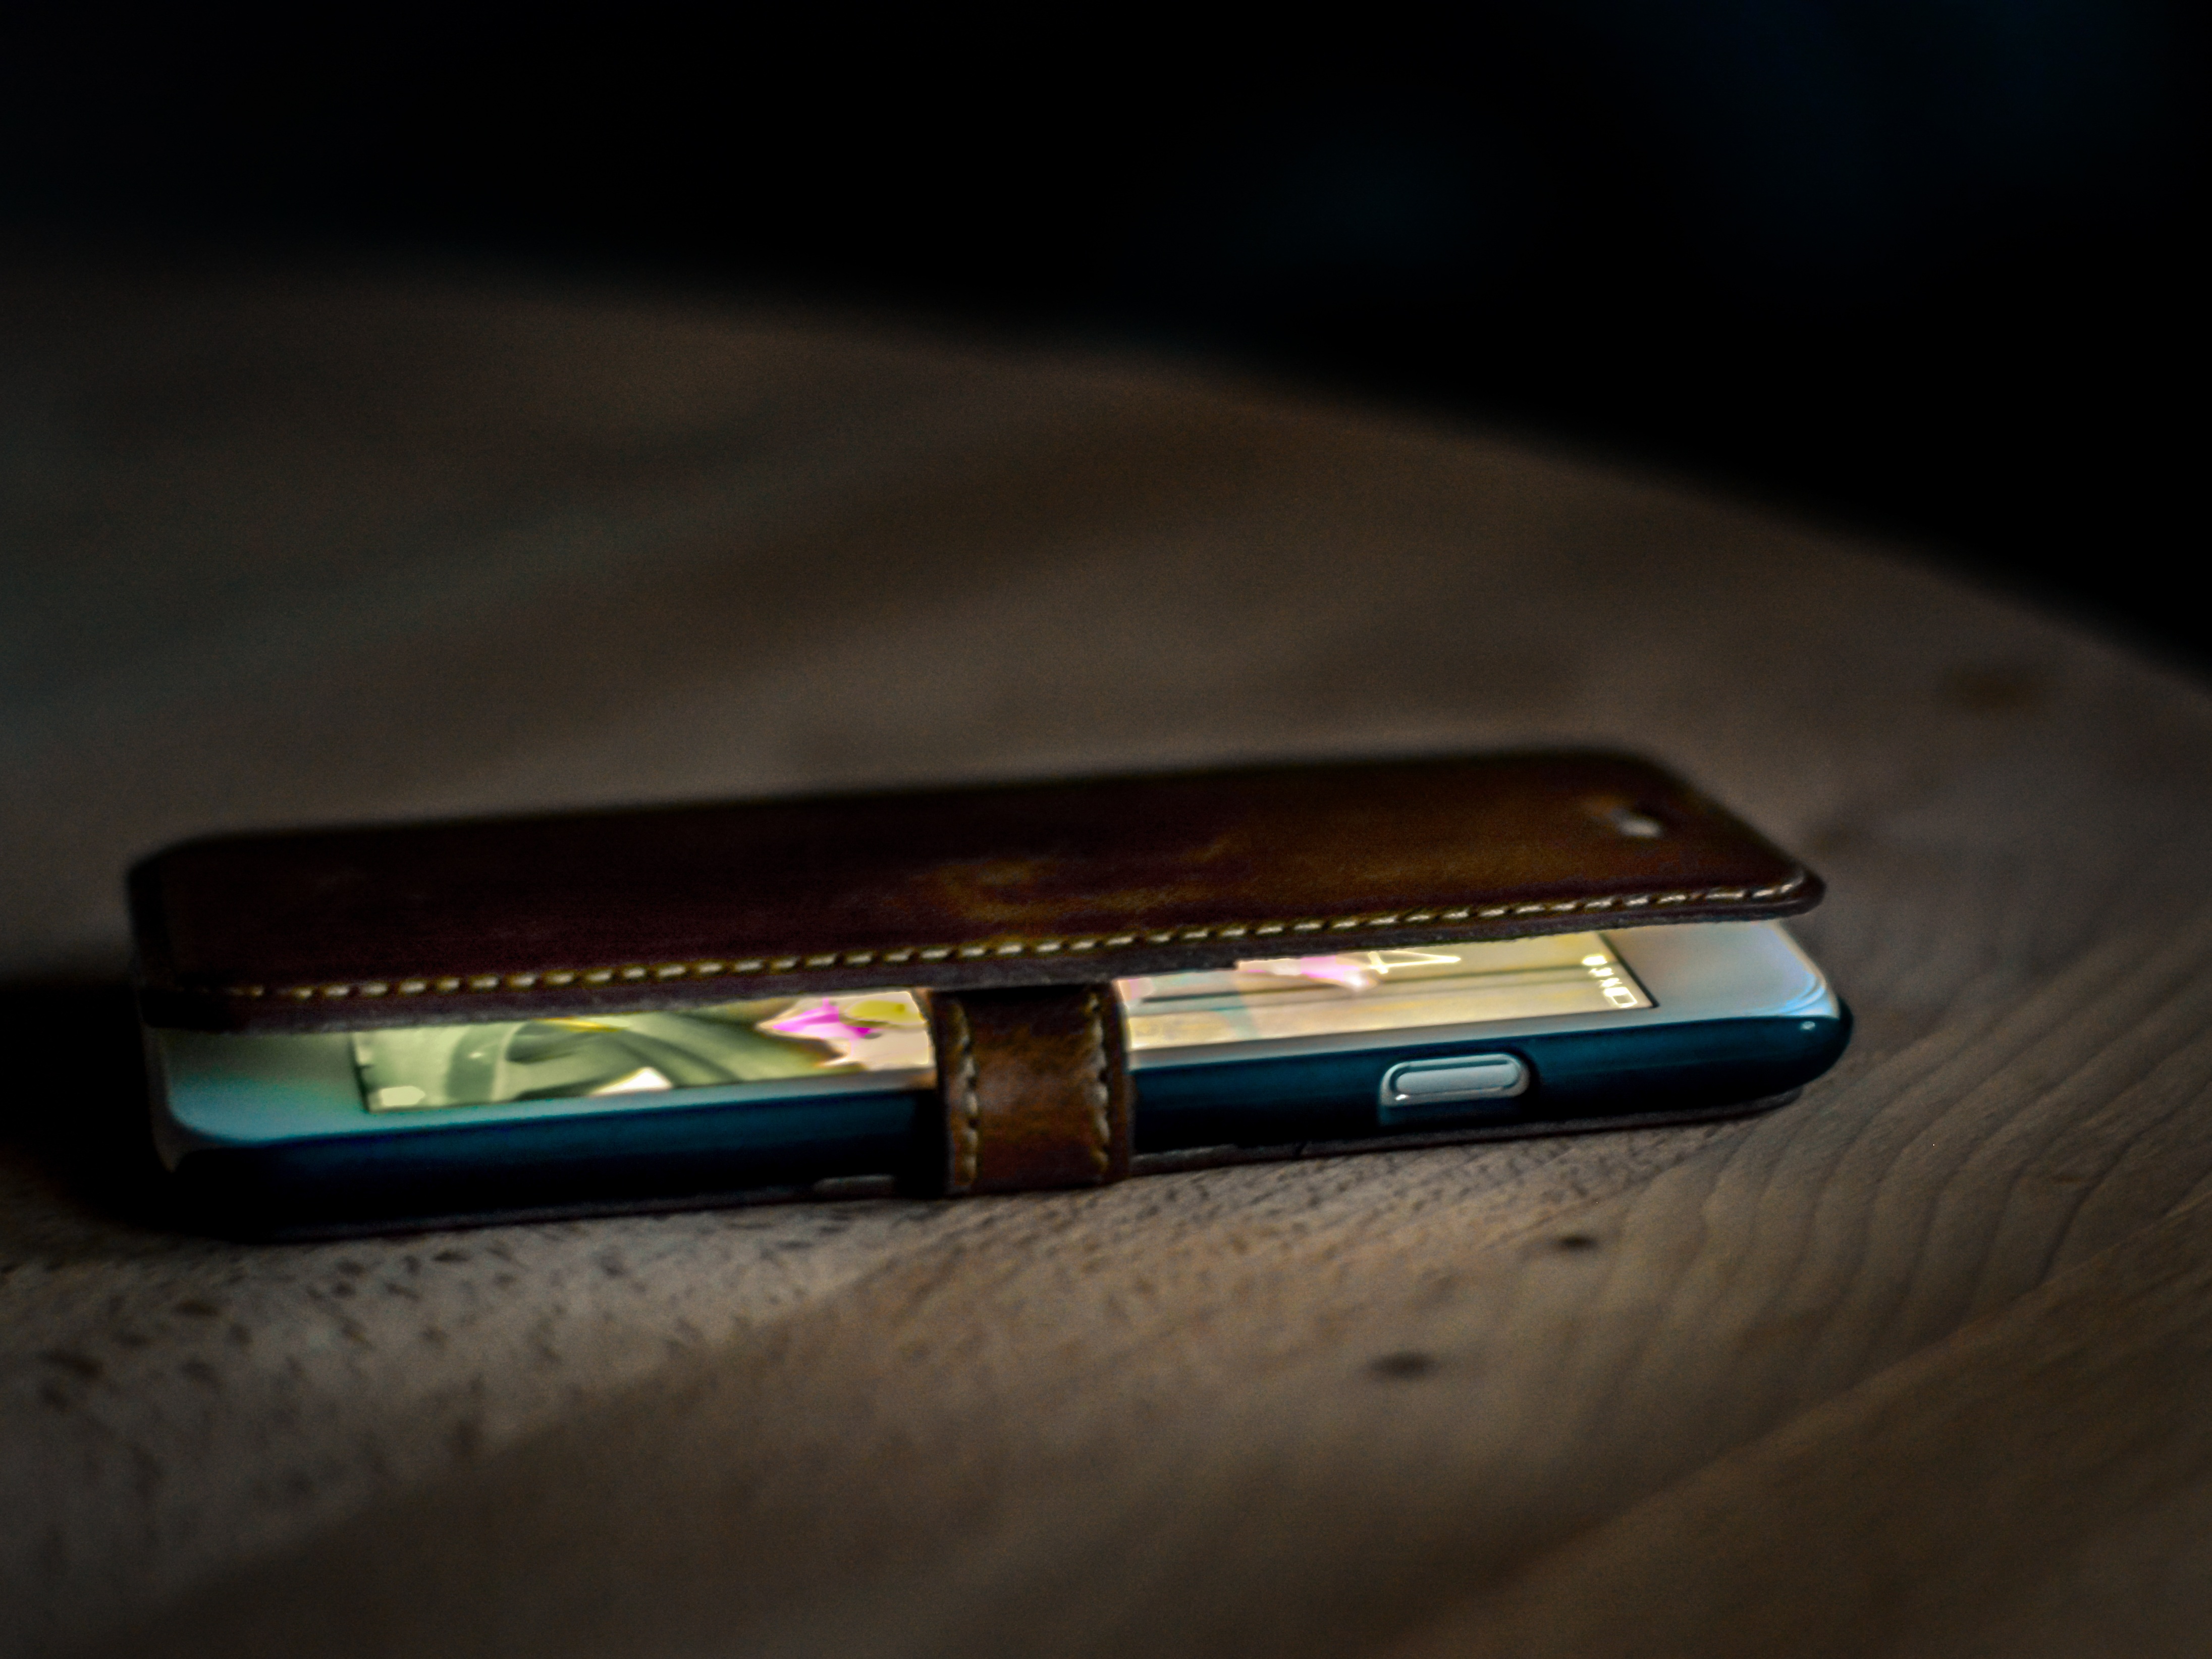
iphone, smartphone, technology, phone, gadget, mobile phone, eye, glasses, call, personal computer hardware, portable communications device